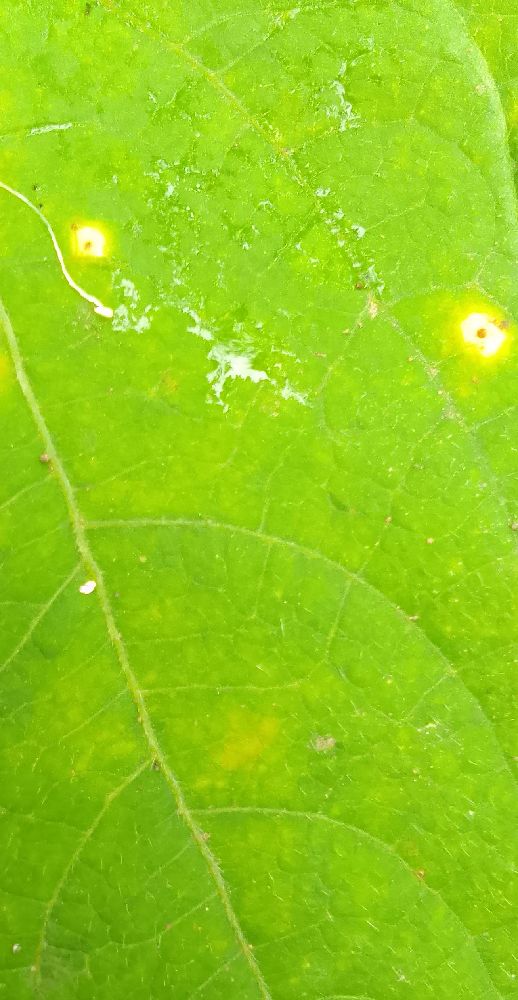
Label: rust